2010 Tsentoroy attack

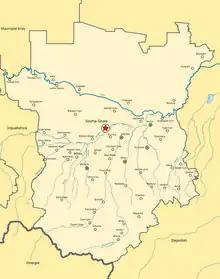
Map of Chechen Republic (Chechnya)

The 2010 Tsentoroy Attack was an insurgent operation carried out on the morning of 29 August 2010 by Chechen rebels in Tsentoroy (also known as Khosi-Yurt), Chechnya, the home village and stronghold of pro-Moscow Chechen President Ramzan Kadyrov. The assault - which represented the largest and most audacious attack launched in the republic for over a year - is considered to have "shattered" the image of Kadyrov's unshakeable rule in Chechnya, as it was the first time in six years that his seemingly impregnable village had come under attack.